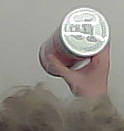
Product: pringles_original